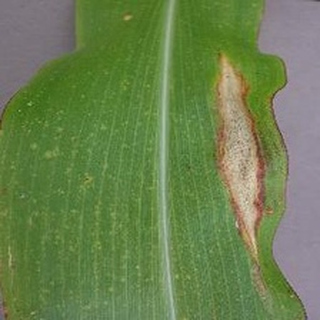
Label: corn_northern_leaf_blight